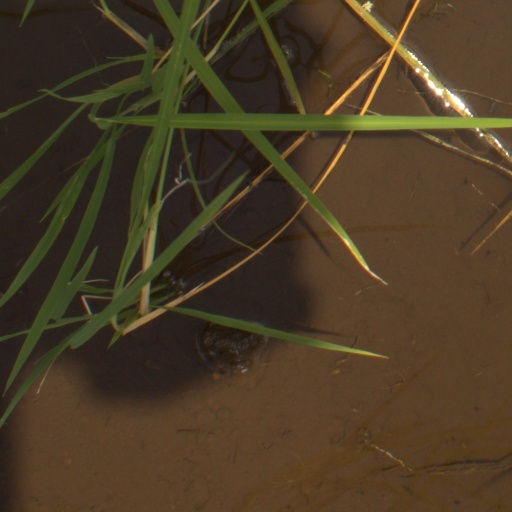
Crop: rice